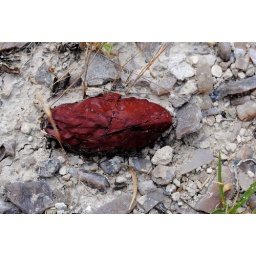
This stone really stood out because it was so red against the white clay background.